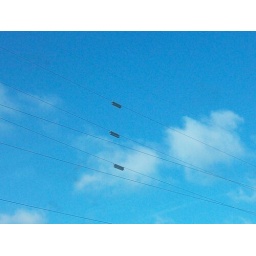
Wind dampers were installed because the new tower takes the lines above the tree line and high winds happen frequently here.